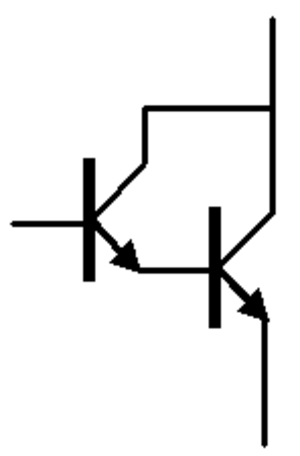
Le transistor Darlington est la combinaison de deux transistors bipolaires de même type, résultant en un composant hybride qui a encore des caractéristiques de transistor. Ces deux transistors peuvent être intégrés dans un même boîtier. Le gain en courant du Darlington est égal au produit des gains de chaque transistor. Le montage est le suivant : les collecteurs sont communs et correspondent au collecteur du Darlington ; l'émetteur du transistor de commande est relié à la base du transistor de sortie ; la base du transistor de commande et l'émetteur du transistor de sortie correspondent respectivement à la base et à l'émetteur du Darlington.